Riki-Oh: The Story of Ricky

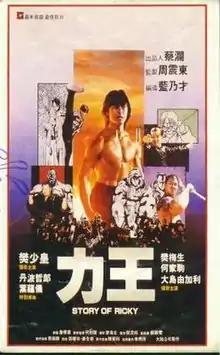
Theatrical release poster

Riki-Oh: The Story of Ricky (also known as Story of Ricky) is a 1991 Hong Kong martial arts splatter film written and directed by Lam Nai-choi. The film is loosely based on the Japanese manga of the same name by Masahiko Takajo and Tetsuya Saruwatari, who also co-wrote this film. The film stars Fan Siu-wong, Fan Mei-sheng (Siu-wong's real life father), Ho Ka-kui, Gloria Yip, and Yukari Oshima.